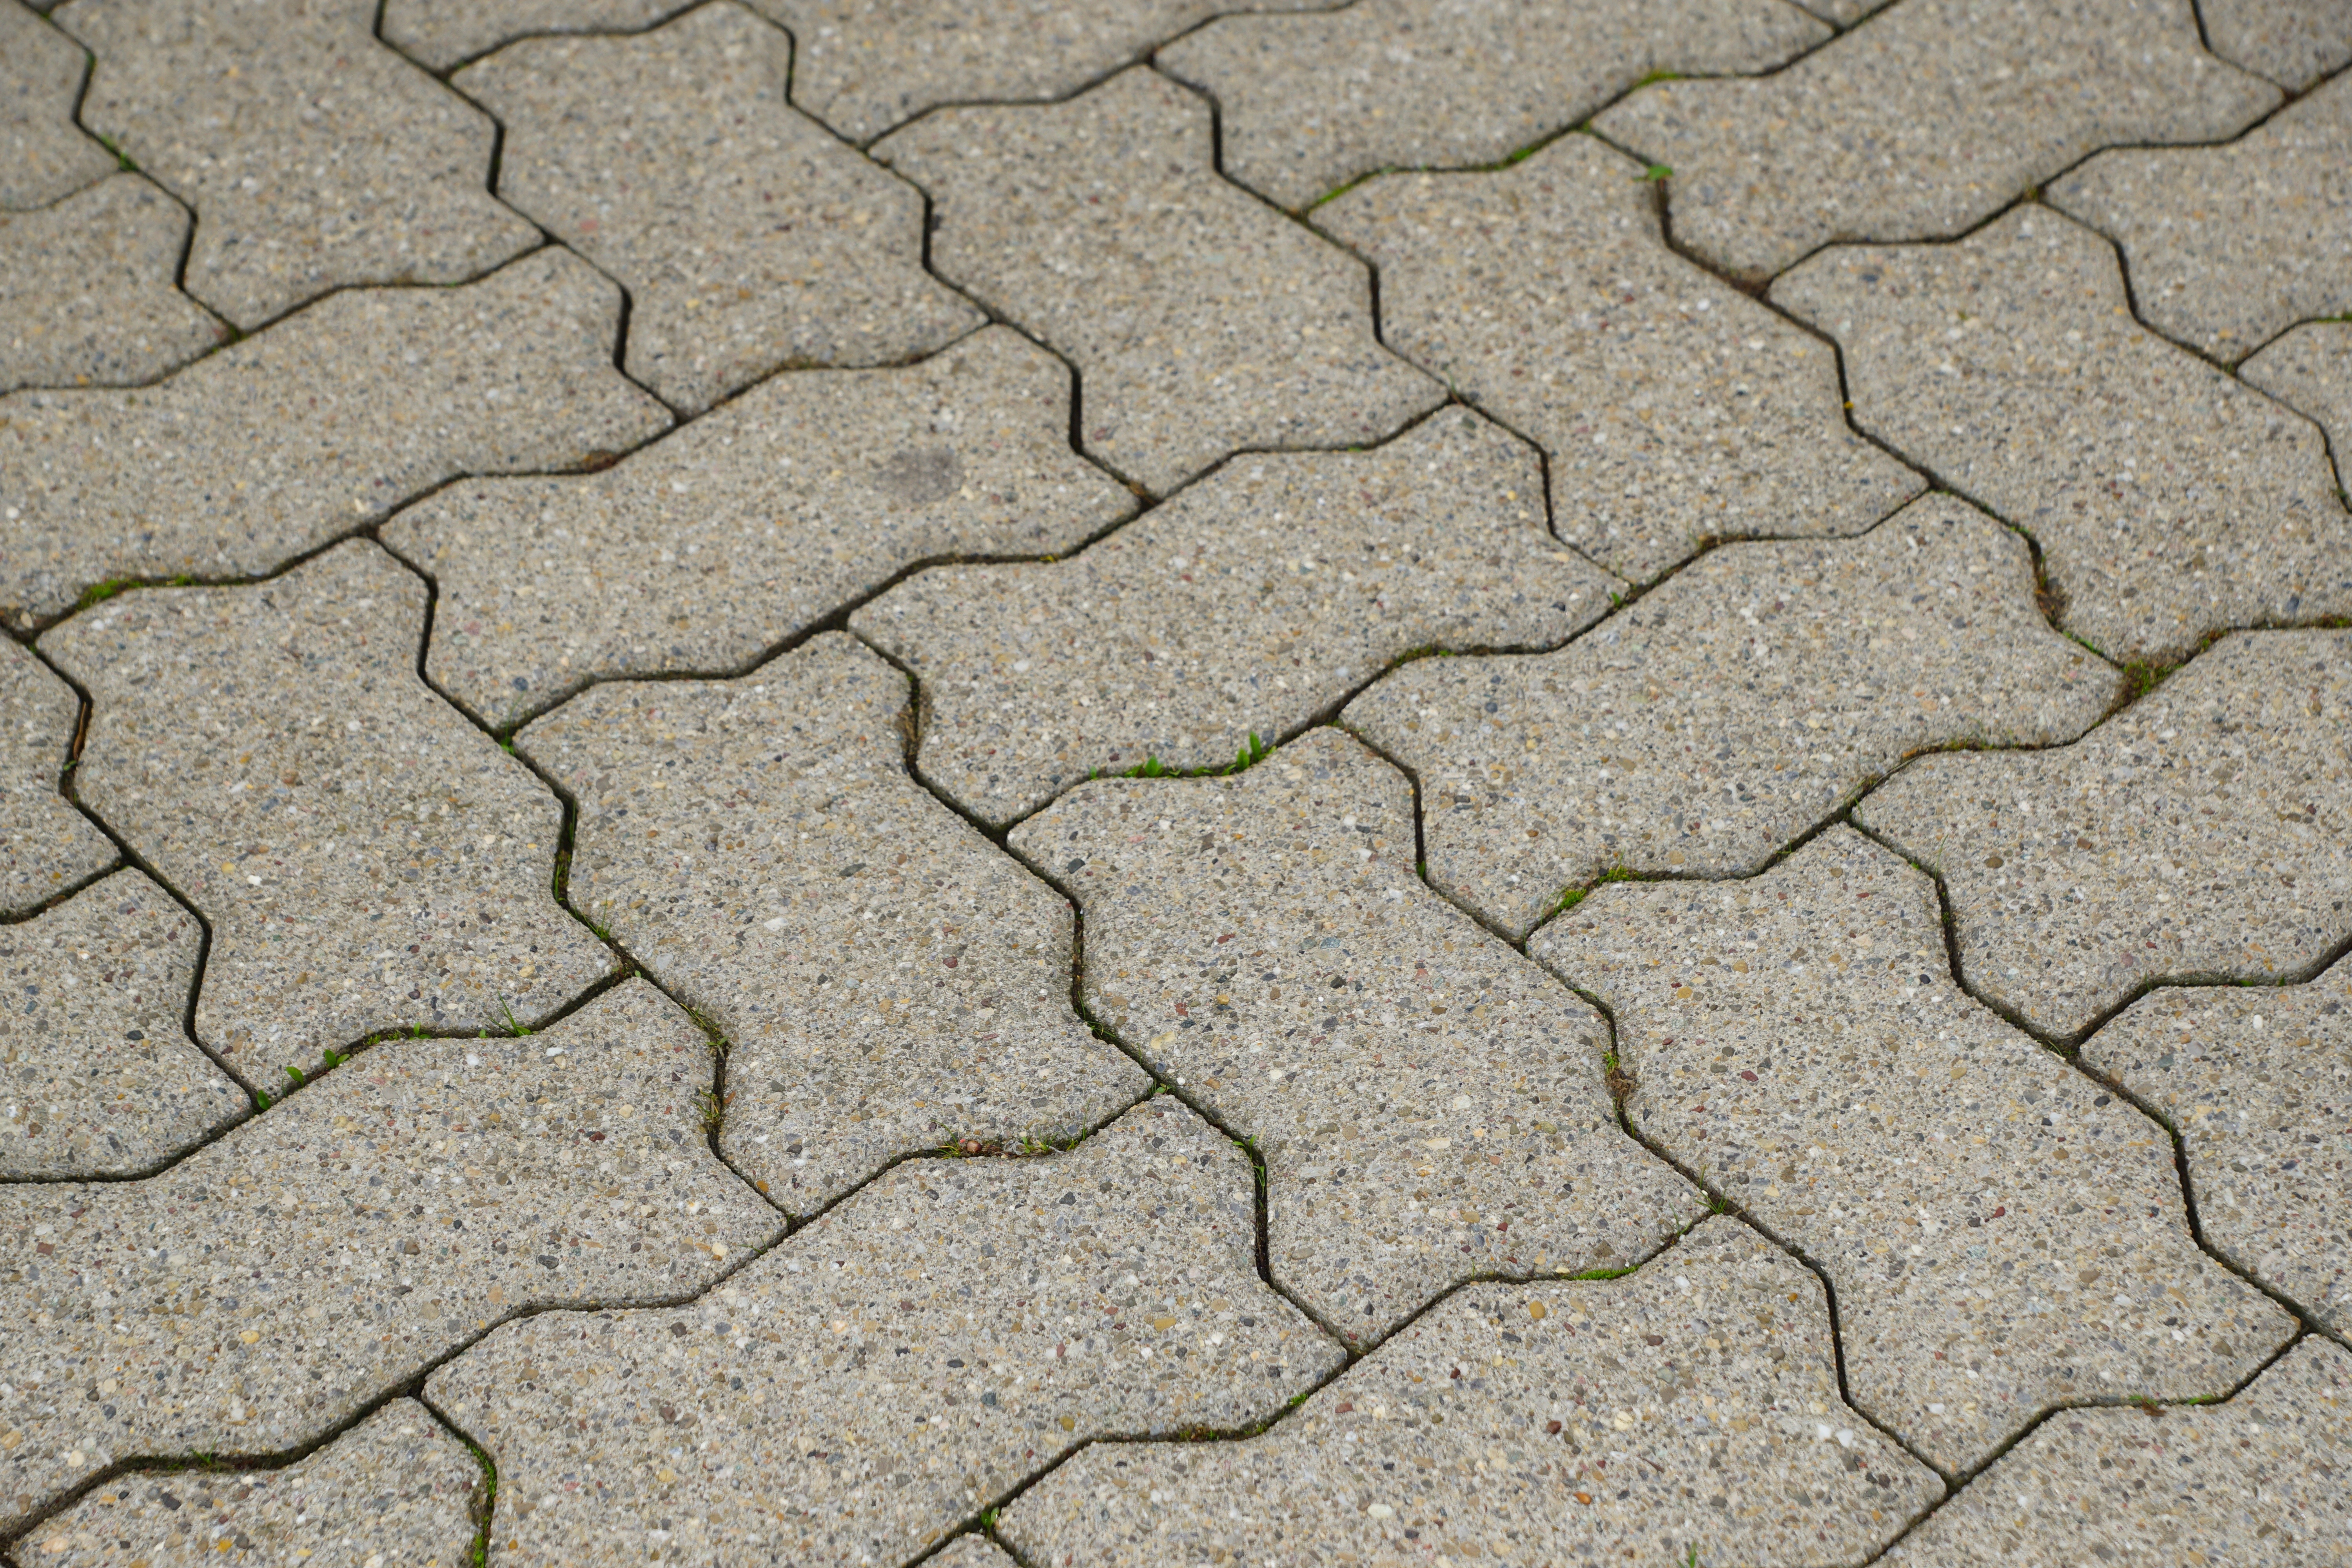
field, ground, sidewalk, floor, asphalt, pattern, soil, grey, cobbles, drought, paving stones, flooring, road surface, geological phenomenon